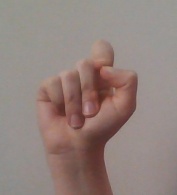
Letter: fa